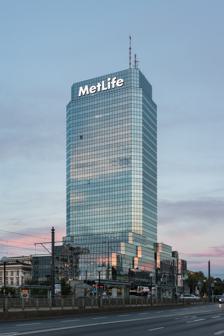
Building: Błękitny Wieżowiec
Country: Poland
Year built: 1981
Building in Warsaw, Poland Błękitny Wieżowiec Former names Złoty Wieżowiec (Golden Tower) General information Location Warsaw , Poland Address Plac Bankowy 2, Śródmieście Construction started 1966 Completed 1981 Height 120 m (390 ft) Technical details Floor count 27 Floor area 23,545 m 2 (253,440 sq ft) Design and construction Architect(s) Jerzy Czyż, Andrzej Skopiński, Jan Furman, Lech Robaczyński, Marzena Leszczyńska Błękitny Wieżowiec (eng. Blue Skyscraper) is a building located at Bank Square in Warsaw . The building is located in the location previously occupied by Warsaw's largest synagogue, the Great Synagogue , which was destroyed by the Germans in 1943. Initial concepts for the construction of the skyscraper had been put forward in the 1950s, and construction began in the 1970s and was suspended shortly after the main structure was built. The unfinished construction was then often called the "golden tower" because of the colour of the facade. The work resumed in the late 1960s and 1970s and was completed in 1981. The project was modified by a Belgrade -based company, replacing the copper-coloured facade with colourless reflective material, which gives a clear reflection of the sky (hence the current name, due to the building being blue during sunny weather). The skyscraper is 120 meters high and has 28 stories. Prominent former tenants include Peugeot and Sony . Both of these companies previously installed large signs on the building, which have since been taken down. See also List of tallest buildings in Poland v t e Buildings over 100 metres in Warsaw List of tallest buildings in Warsaw Completed Varso Tower (310 m) Palace of Culture and Science (237 m) Warsaw Spire (220 m) Warsaw Unit (202 m) Skyliner (195 m) Złota 44 (192 m) Warsaw Trade Tower (187 m) InterContinental Warsaw (164 m) Cosmopolitan Twarda 2/4 (160 m) Rondo 1 (159.2 m) Q22 (159 m) Skysawa (155 m) Warsaw Financial Center (143 m) Mennica Legacy Tower (140 m) Centrum LIM (140 m) Generation Park (140 m) Chałubińskiego 8 (139 m) The Warsaw Hub 1 (130 m) The Warsaw Hub 2 (130 m) Spektrum (128 m) Łucka City (120 m) Forest (120 m) Atlas Tower (116 m) Central Tower (115 m) Novotel Warszawa Centrum (111 m) Intraco I (107 m) Złote Tarasy (105 m) PZU Tower (104 m) Ilmet (103 m) Błękitny Wieżowiec (100 m) Under construction The Bridge (174 m) Skyreach (170 m) Upper One (131.5 m) Skyliner II (130 m) Towarowa Tower A (105 m) Towarowa Tower B (105 m) Studio A (102 m) Wikimedia Commons has media related to Blue Skyscraper . 52°14′39″N 21°00′08″E / 52.244129°N 21.00226°E / 52.244129; 21.00226 References